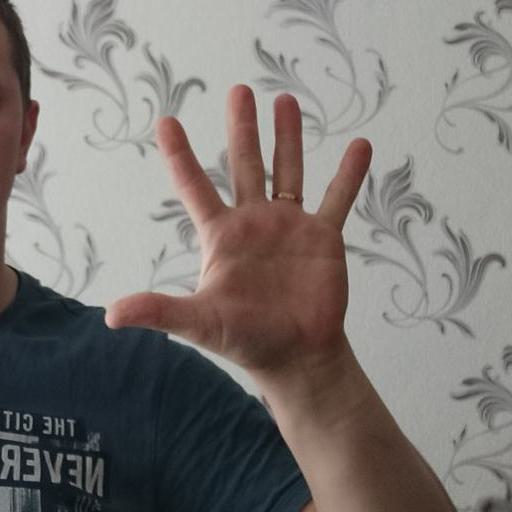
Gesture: palm